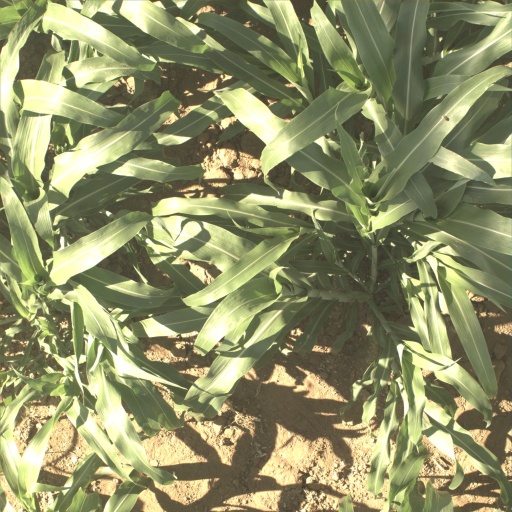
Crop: sorghum